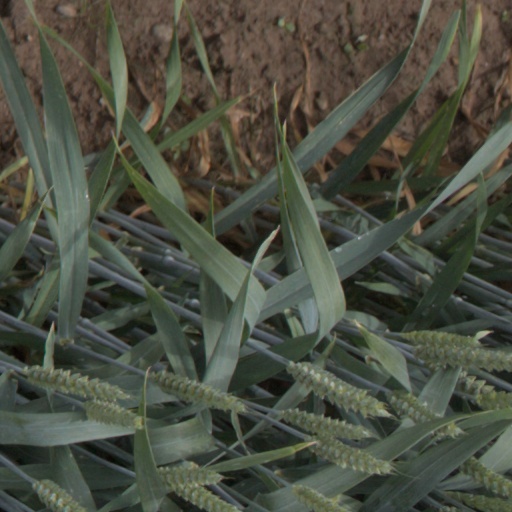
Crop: wheat